Big Sur

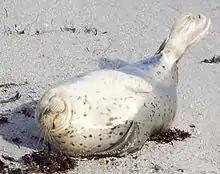
A harbor seal on a Big Sur beach

The Basin Complex Fire forced an eight-day evacuation of Big Sur and the closure of Highway 1, beginning just before the July 4, 2008 holiday weekend. The fire, which burned over , represented the largest of many lightning-caused wildfires that had broken out throughout California during the same period. Although the fire caused no loss of life, it destroyed 27 homes, and the tourist-dependent economy lost about a third of its expected summer revenue. The Pfeiffer Fire from December 17 to 20, 2013 burned and destroyed 34 homes in an area near Pfeiffer Ridge Road and Sycamore Canyon Road.